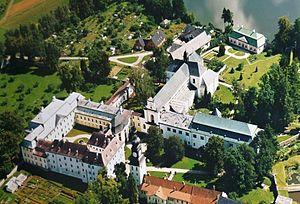
Žďár nad Sázavou est une ville de la région de Vysočina, en Tchéquie, et le chef-lieu du district de Žďár nad Sázavou. Sa population s'élevait à 20 847 habitants en 2019.